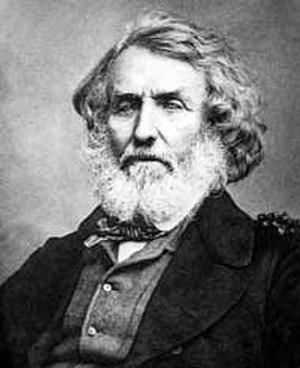
Les Gallois sont une nation et un groupe ethnique d'autochtones du Pays de Galles. Ils sont un peuple celtique qui parlent traditionnellement la langue galloise. La plupart des Gallois sont des citoyens britanniques.
L'Everest, en tibétain : ཇོ་མོ་གླང་མ, Wylie : jo mo glang ma, THL : jomo lang ma parfois translitterré Chomolungma, en népalais : सगरमाथा, Sagarmāthā, aussi appelé mont Everest, est une montagne située dans la chaîne de l'Himalaya, à la frontière entre le Népal et la Chine.
Sir George Everest est un géographe britannique, arpenteur général des Indes Britanniques de 1830 à 1843.